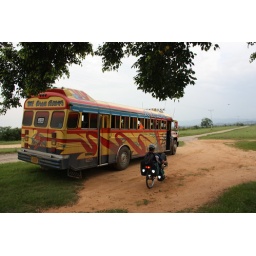
recumbent touring cyclist beside colorful bus